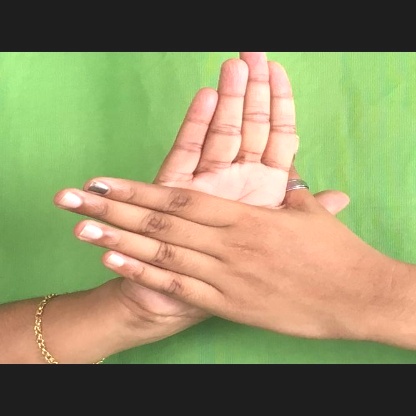
Mudra: Chakra